Burtonwood

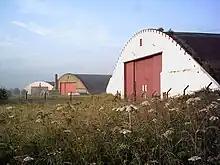
Burtonwood Air Base

RAF Burtonwood was mainly used by the United States Air Force between 1942 and closure of the main airfield in 1958 and was the biggest US airbase in Europe.